Thodi Kodallu

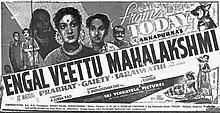
Poster of Tamil version

The film begins with showing a wealthy, conjoined family. Advocate Kutumba Rao is their paterfamilias, who is an introvert and oblivious. He resides with his wife Annapurna and their progeny. Ramanaiah, his younger brother, looks after their farms in the village with his virago wife, Anasuya. Besides, Kutumba Rao raises his cousin Satyam, an idealist who knits benevolent Susheela, and they have a son, Babu. Annapurna is very fond of Babu, whom she rears above her own. Since she is ailing, Susheela takes up the family tasks and operates them in a disciplined way.